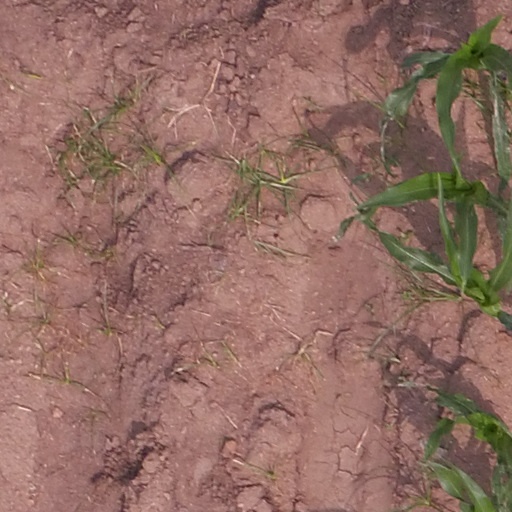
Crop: maize; corn